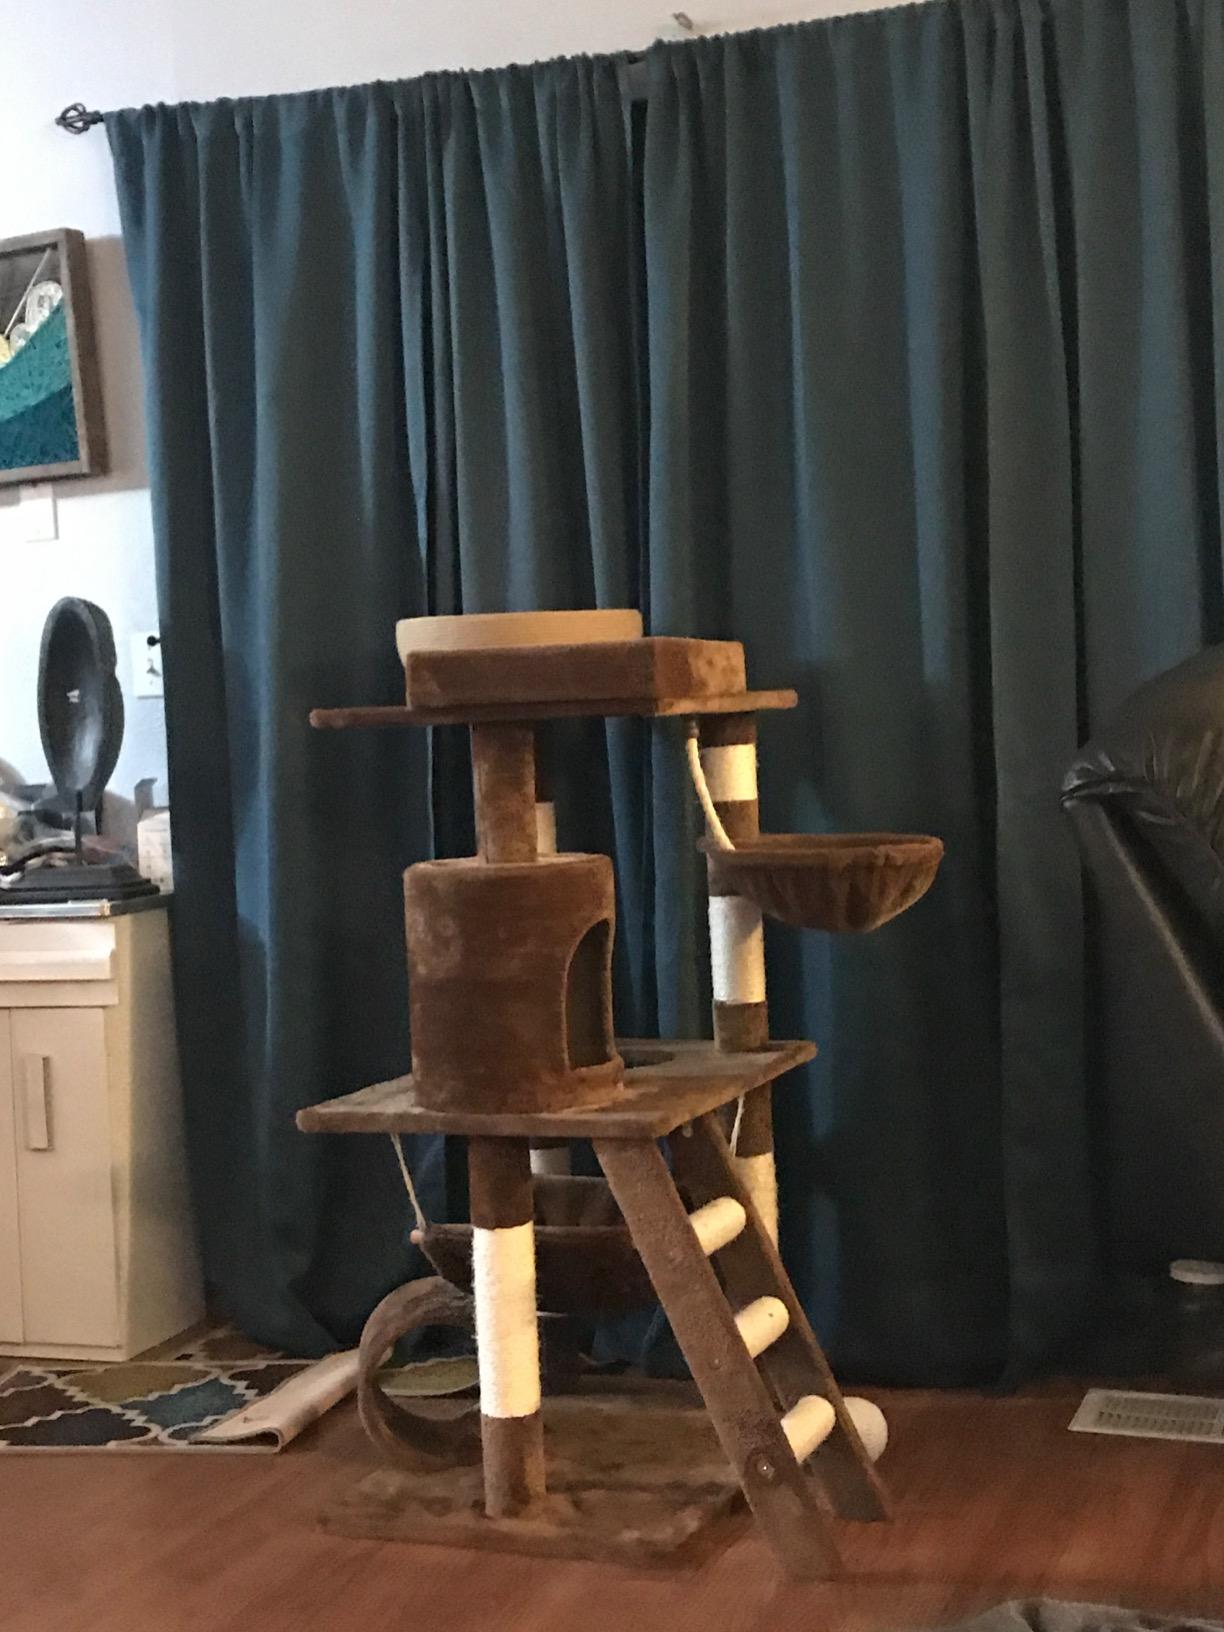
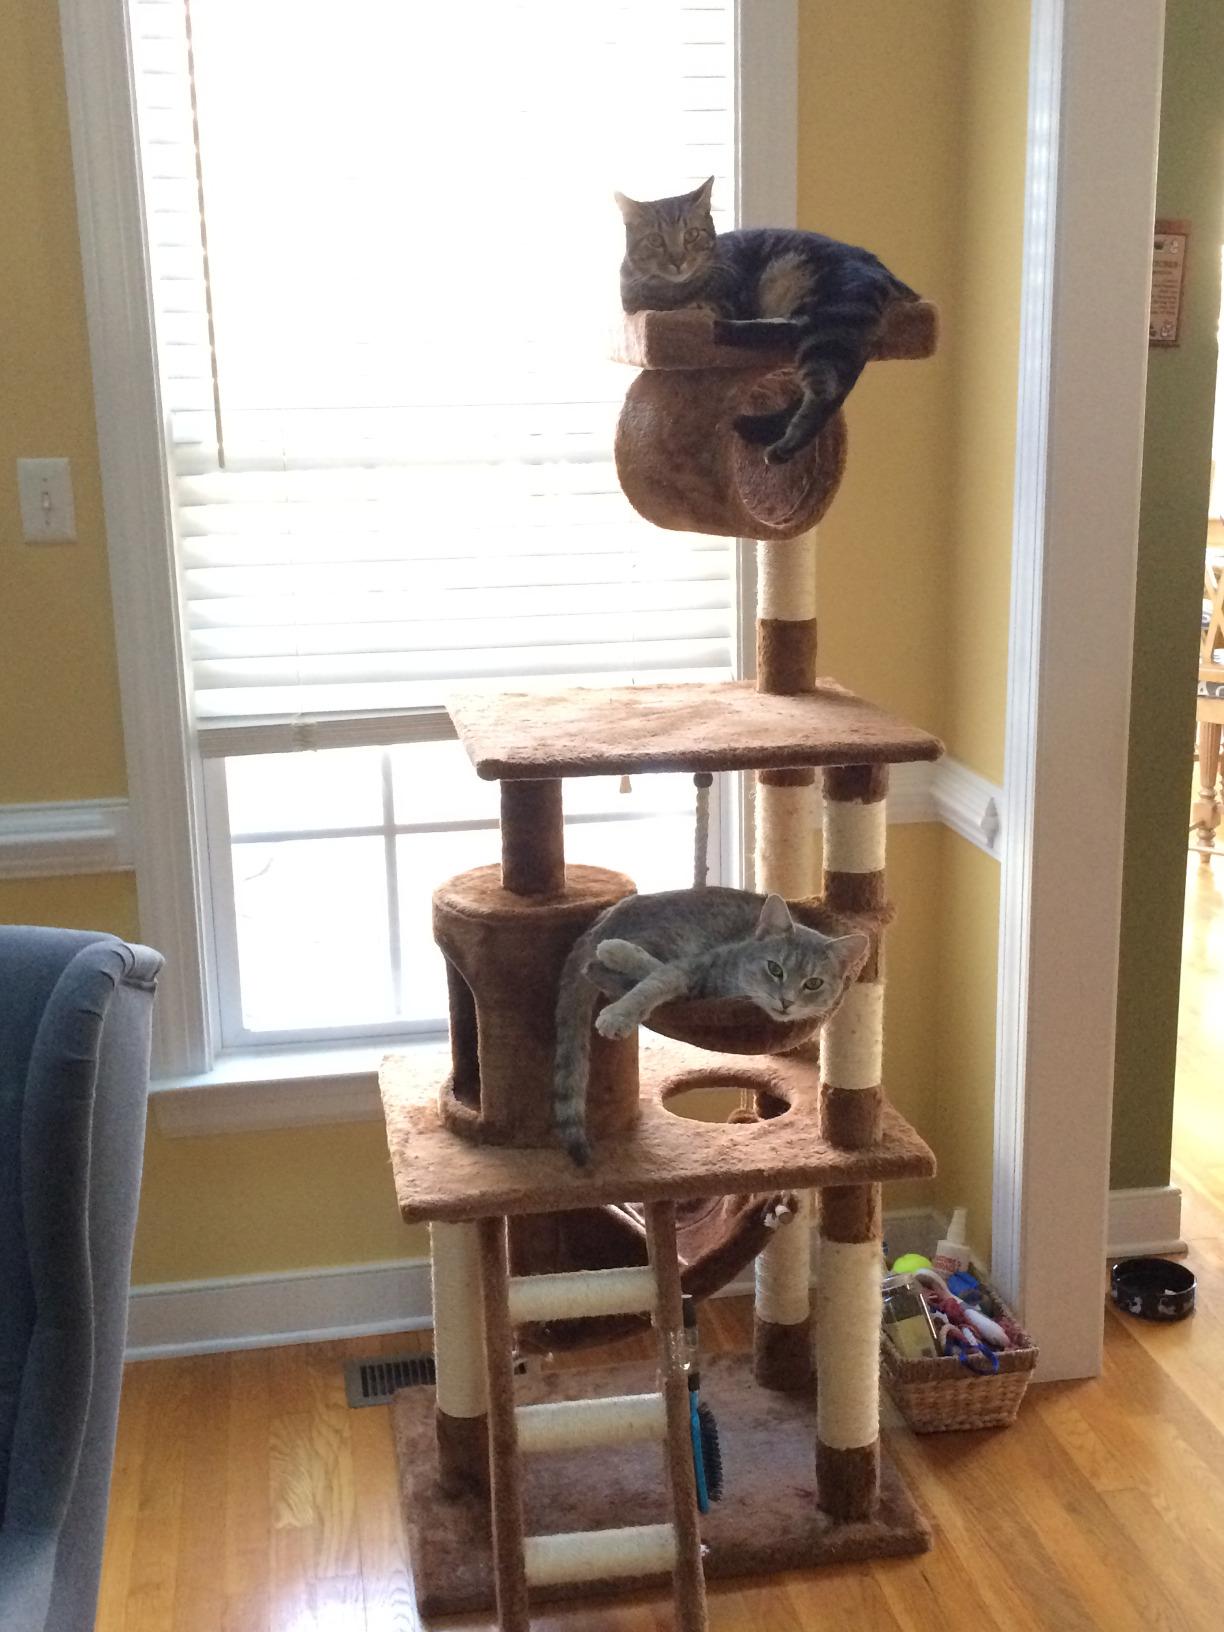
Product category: items_cat tree
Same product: yes